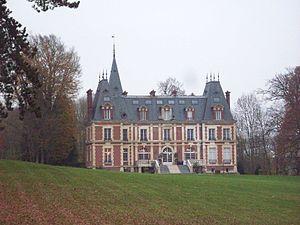
Château de Belmesnil, à Saint-Denis-le-Thiboult.
Saint-Denis-le-Thiboult est une commune française située dans le département de la Seine-Maritime en région Normandie.
Ben-Ami Koller est un artiste peintre expressionniste français né Petru Ben Ami Koller le 14 mai 1948 à Oradea, mort à Montreuil le 15 décembre 2008. Il fut également décorateur de théâtre, graveur au carborundum et à l'eau-forte, lithographe, sculpteur et illustrateur de livres destinés à la jeunesse.